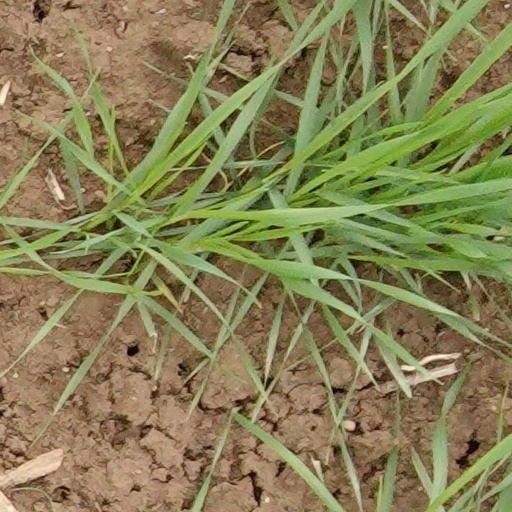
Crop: wheat